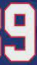
Number: 9